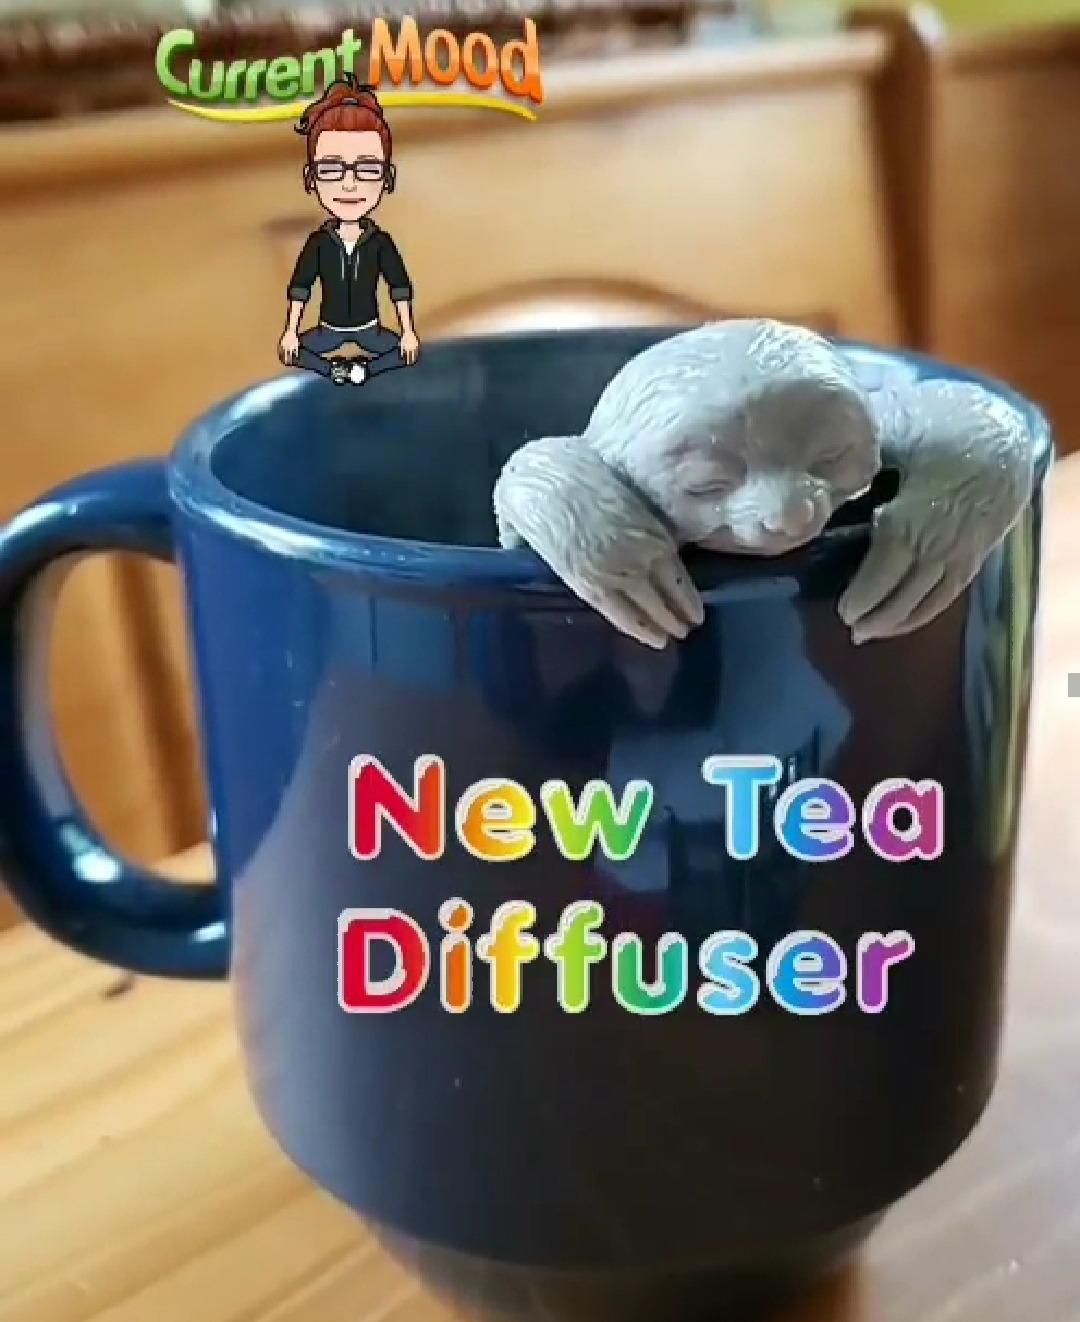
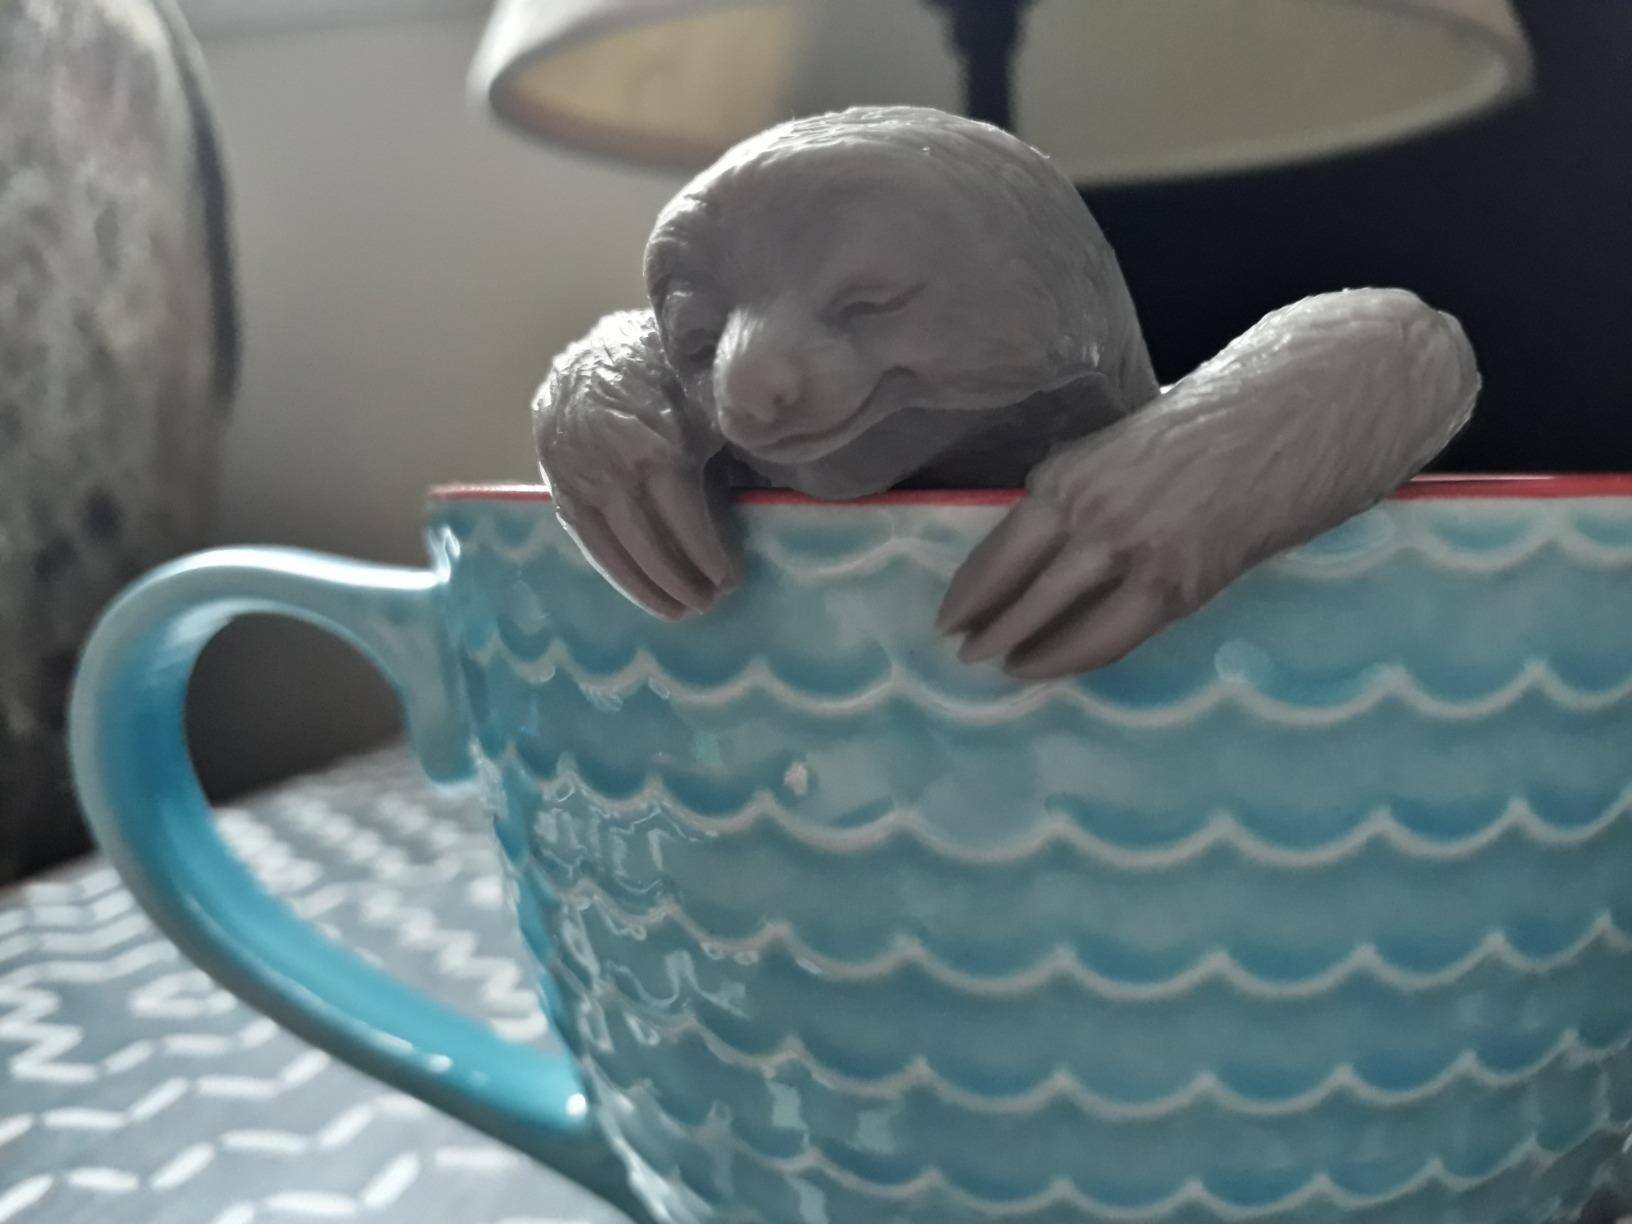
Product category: items_tea
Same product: yes